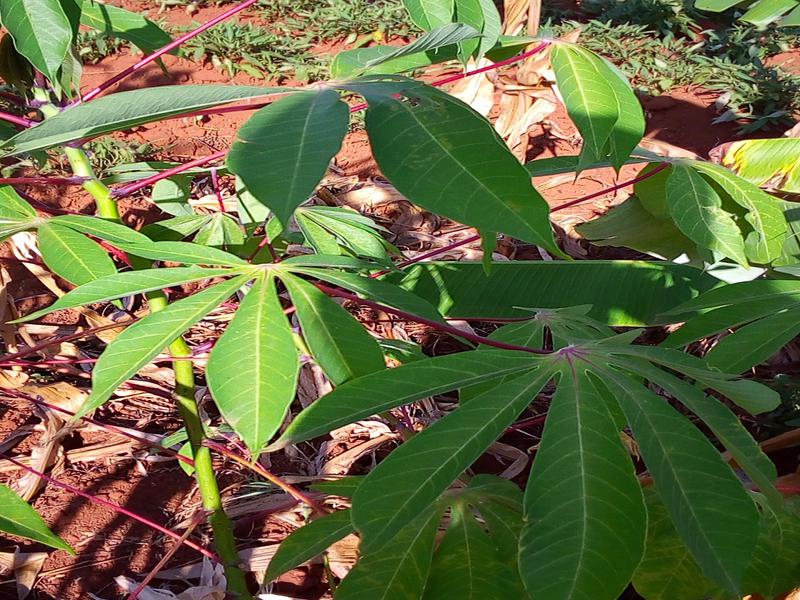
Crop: cassava
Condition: healthy